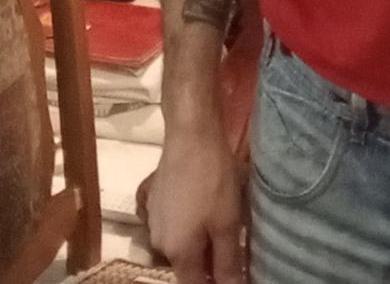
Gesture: no_gesture